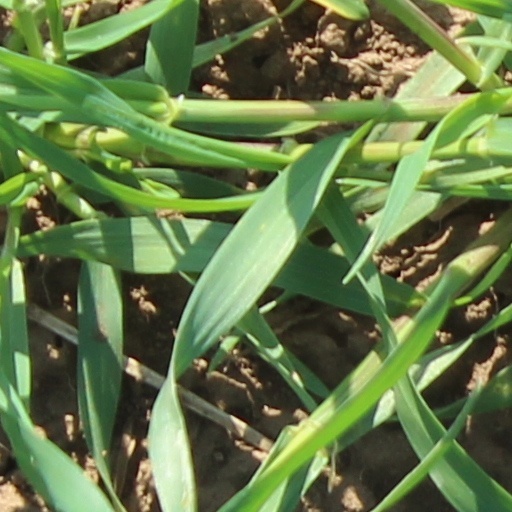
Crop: wheat